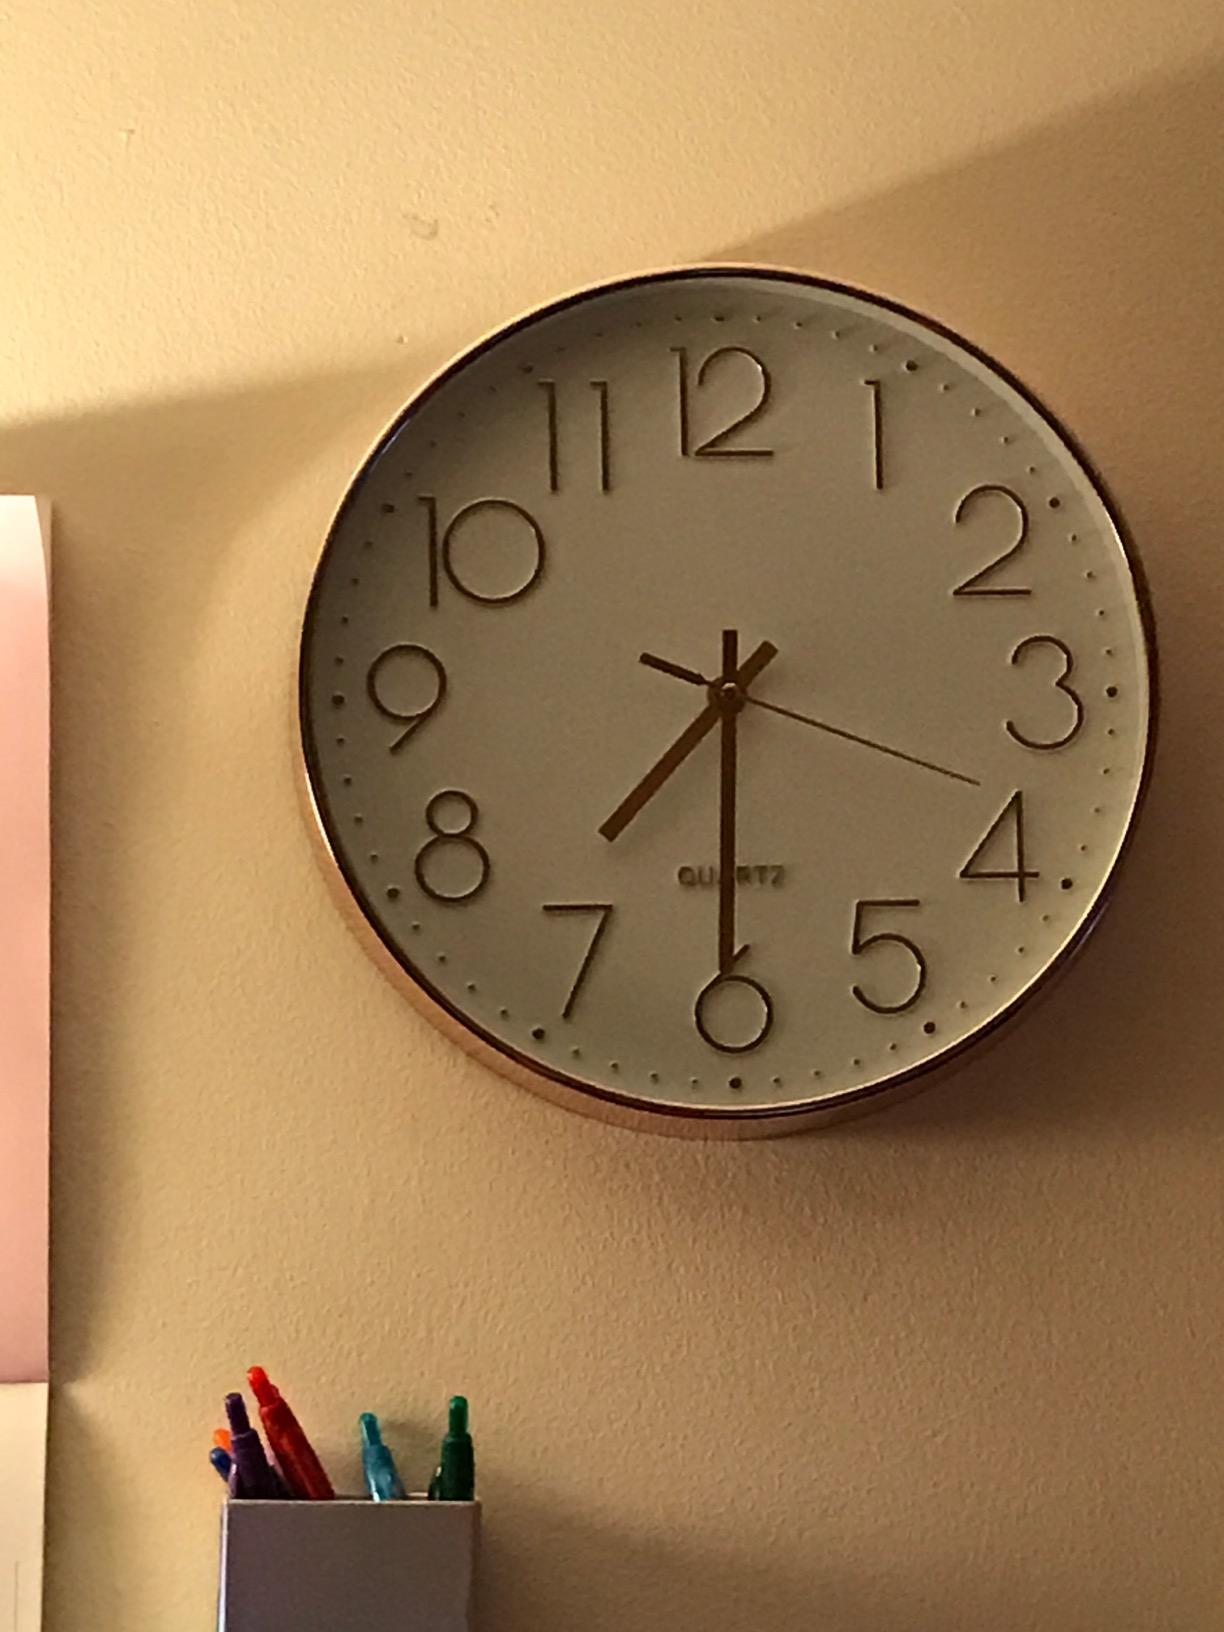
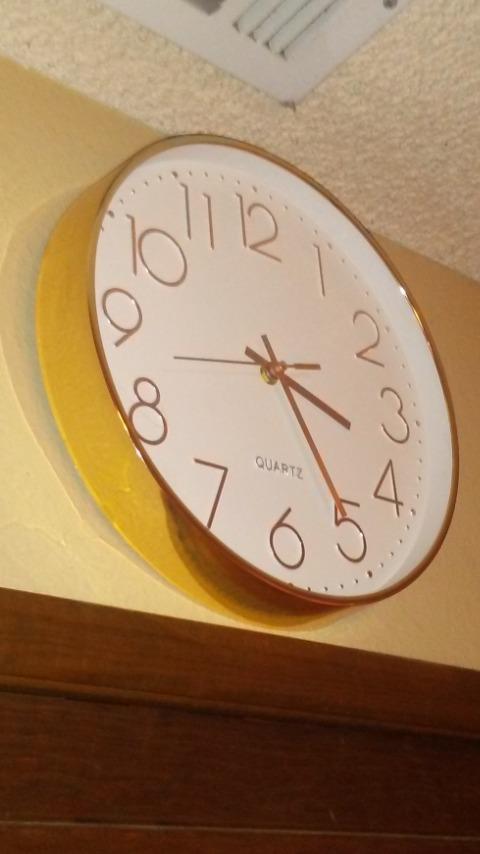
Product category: clock
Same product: yes